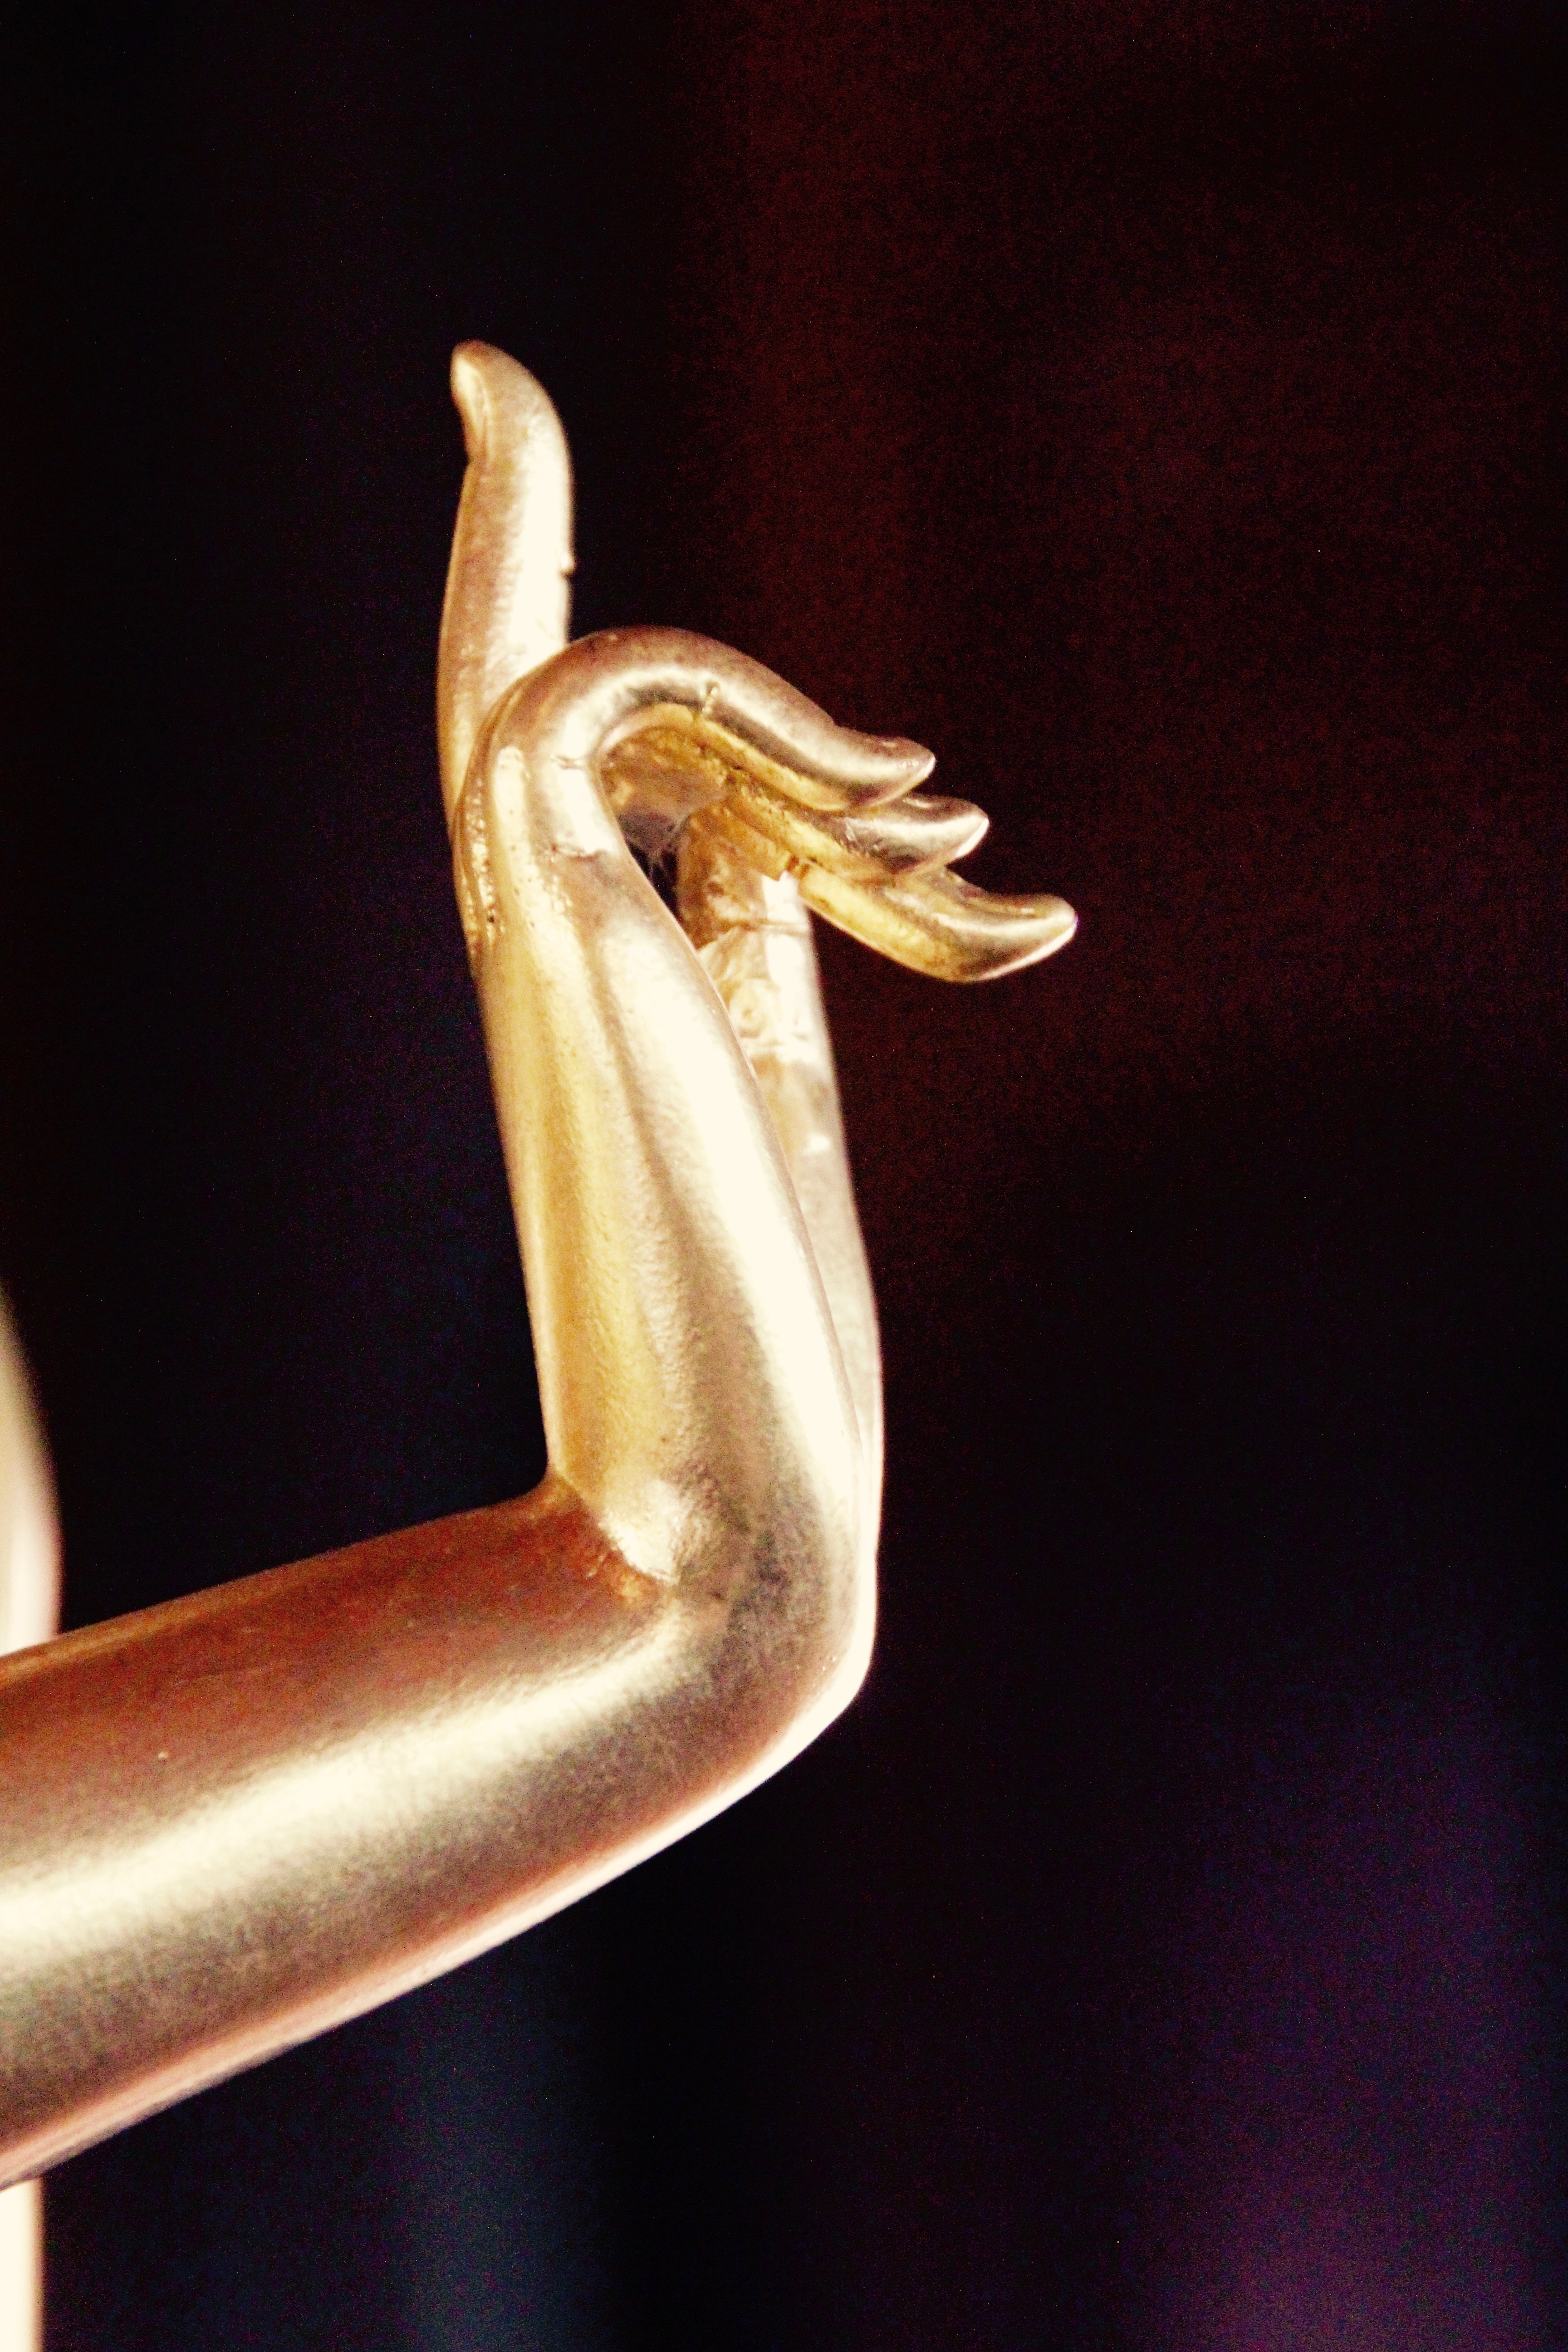
hand, photography, palace, old, monument, statue, buddhist, buddhism, religion, asia, arm, thailand, close up, sculpture, art, figure, meditation, gold, temple, altar, faith, shrine, buddha, bangkok, carving, wat, southeast, macro photography, thai buddha